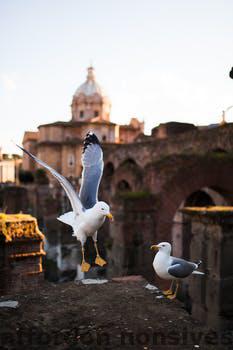
Label: Watermark